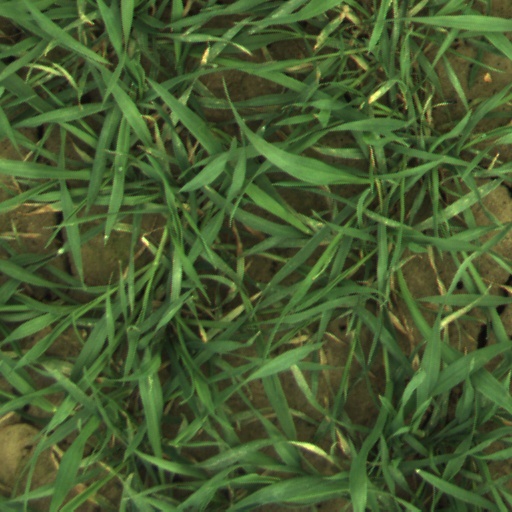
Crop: wheat